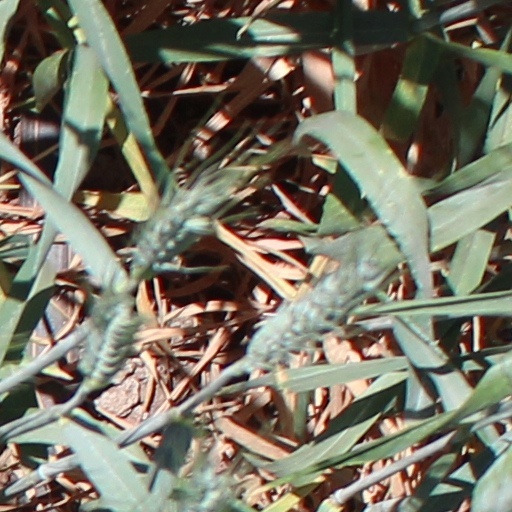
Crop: wheat